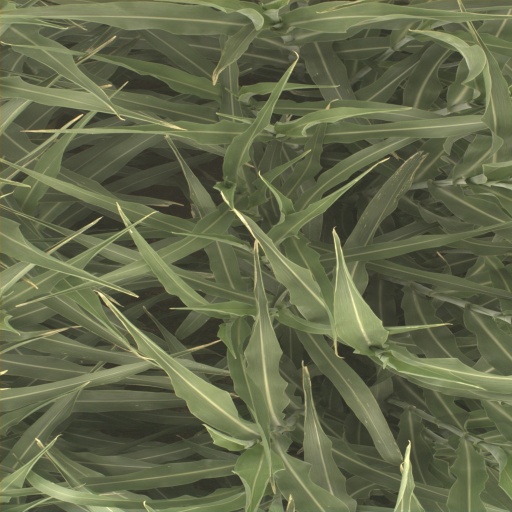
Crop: sorghum